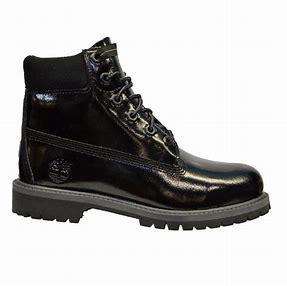
Brand: Timberland
Model: 6 Inch